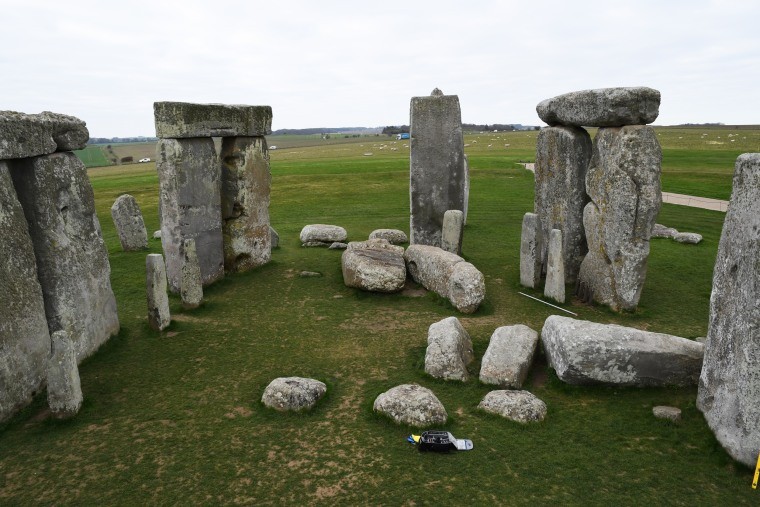
Landmark: Stonehenge